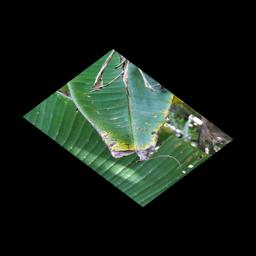
Label: JAHAJI LEAF